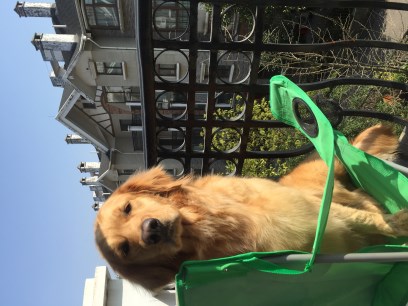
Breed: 5355-n000126-golden_retriever